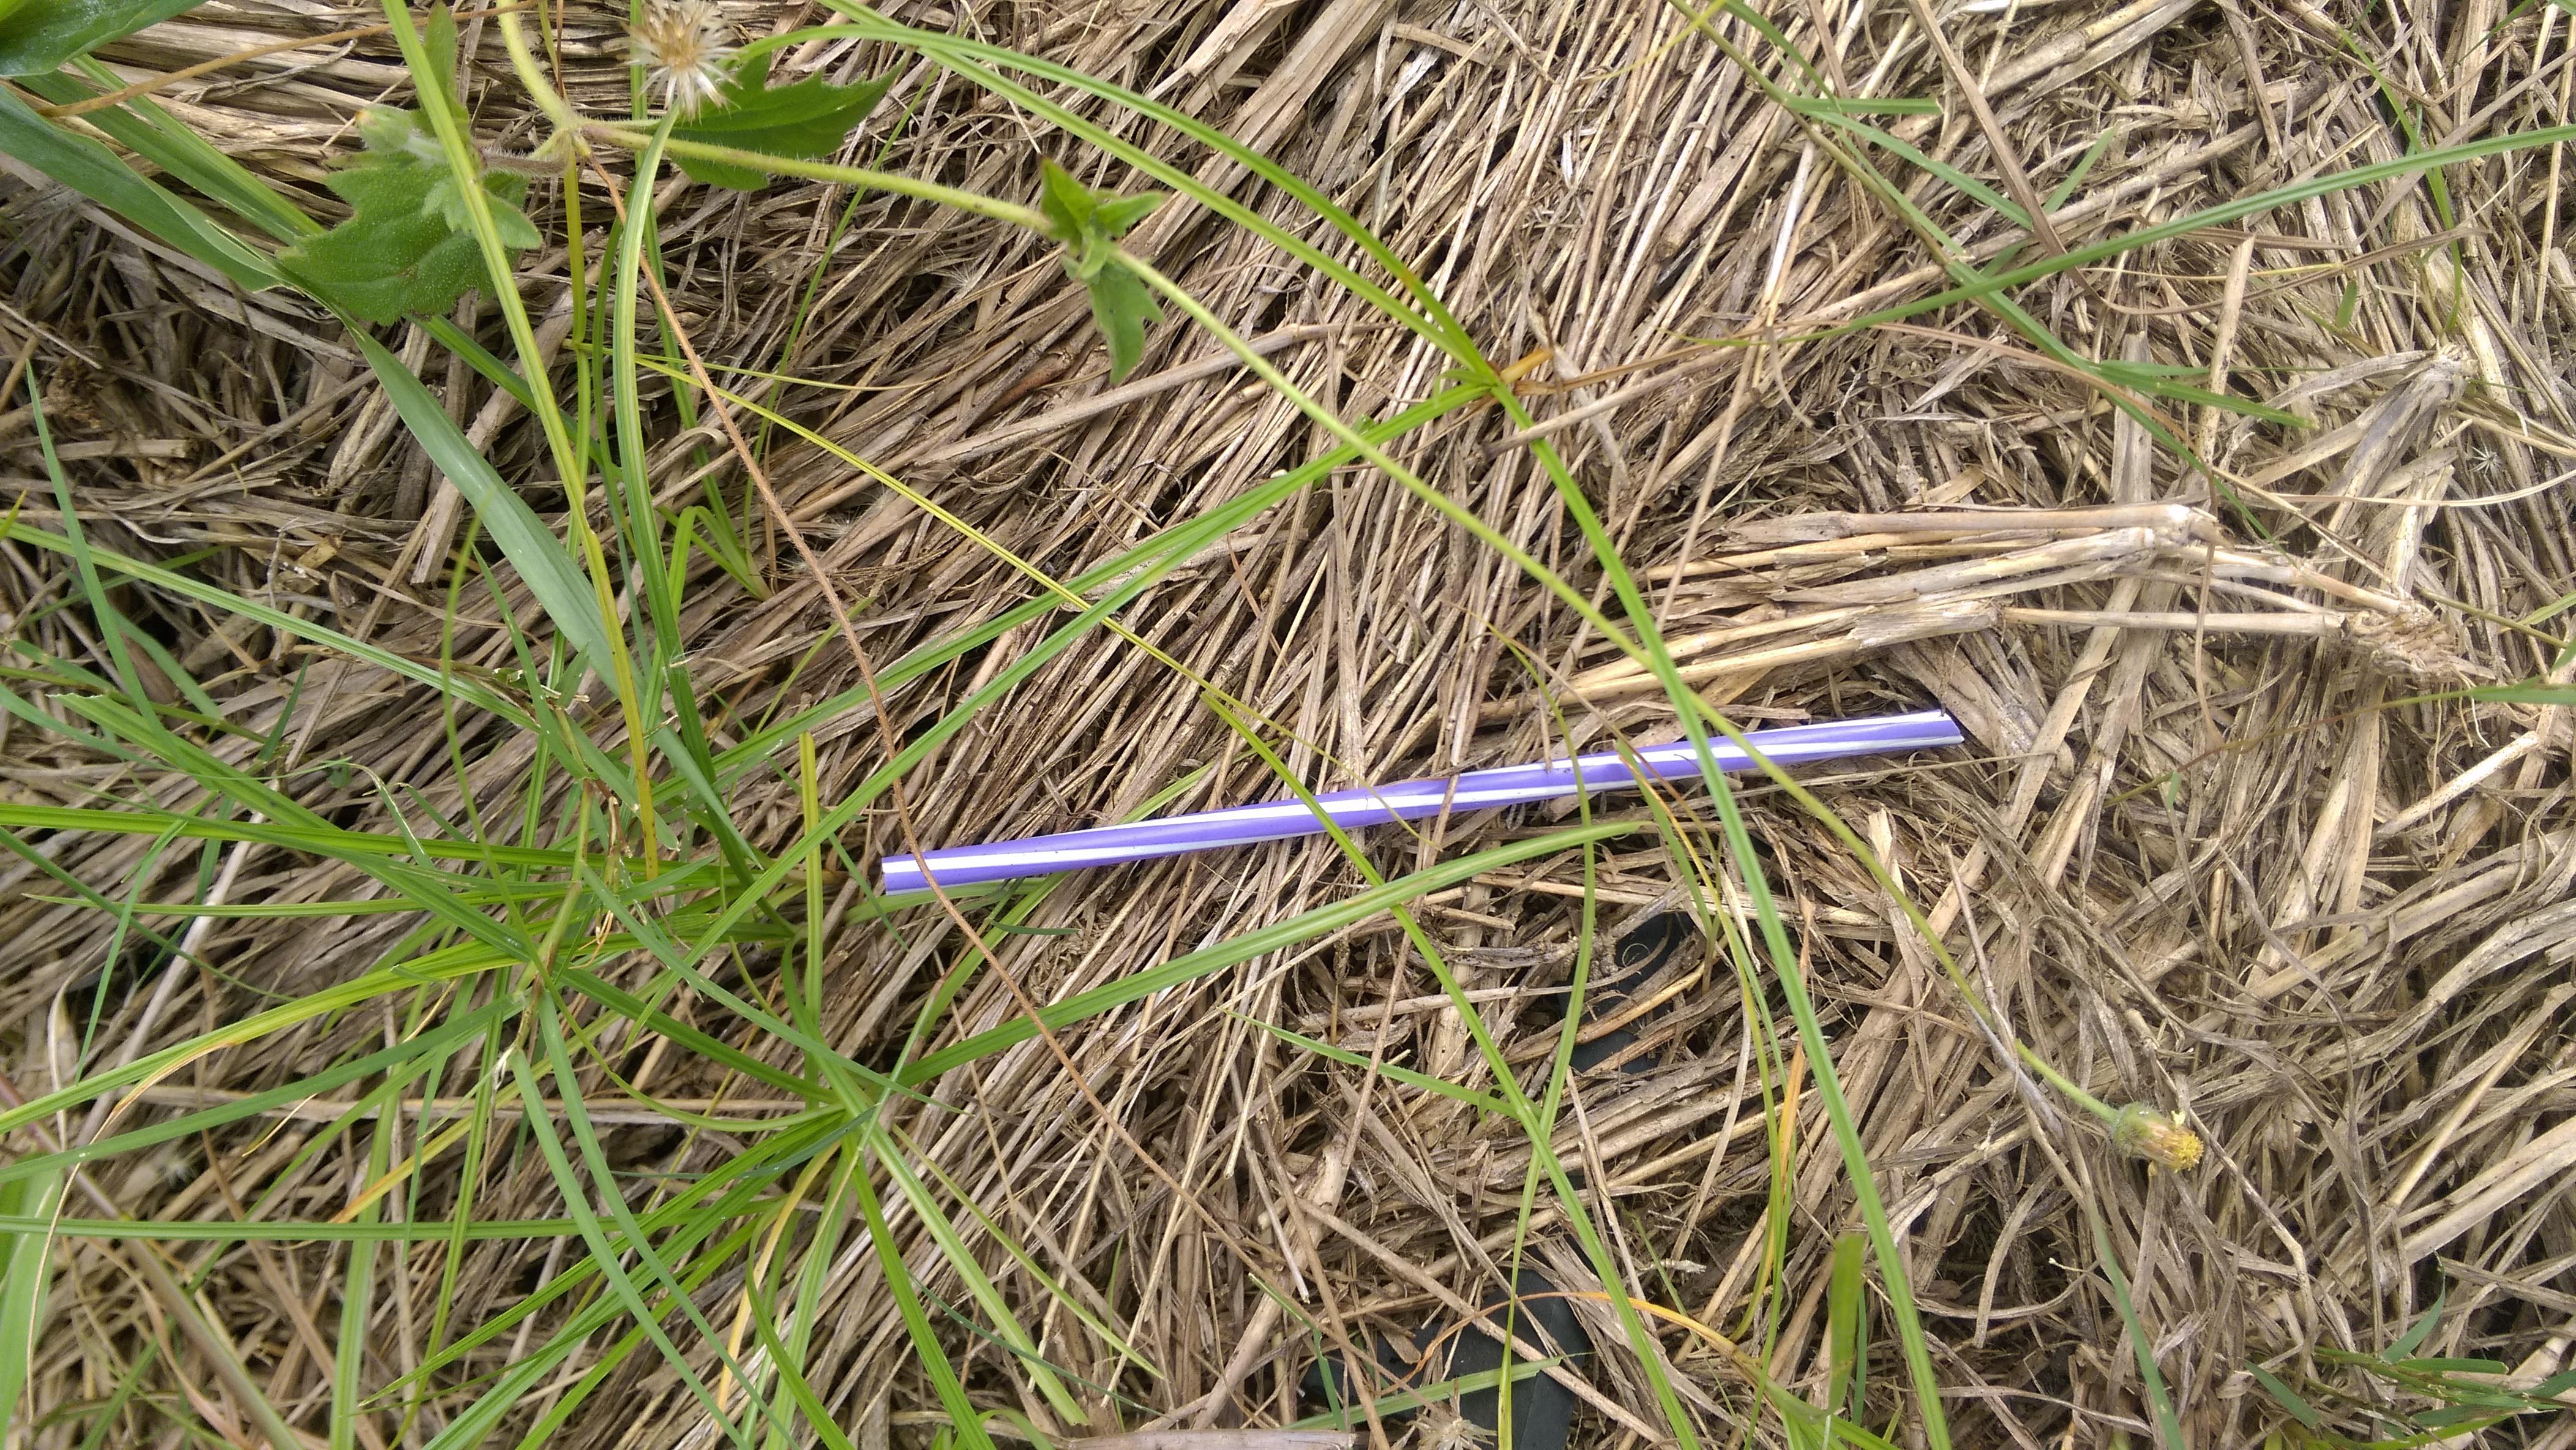
Object: Plastic straw (Straw)